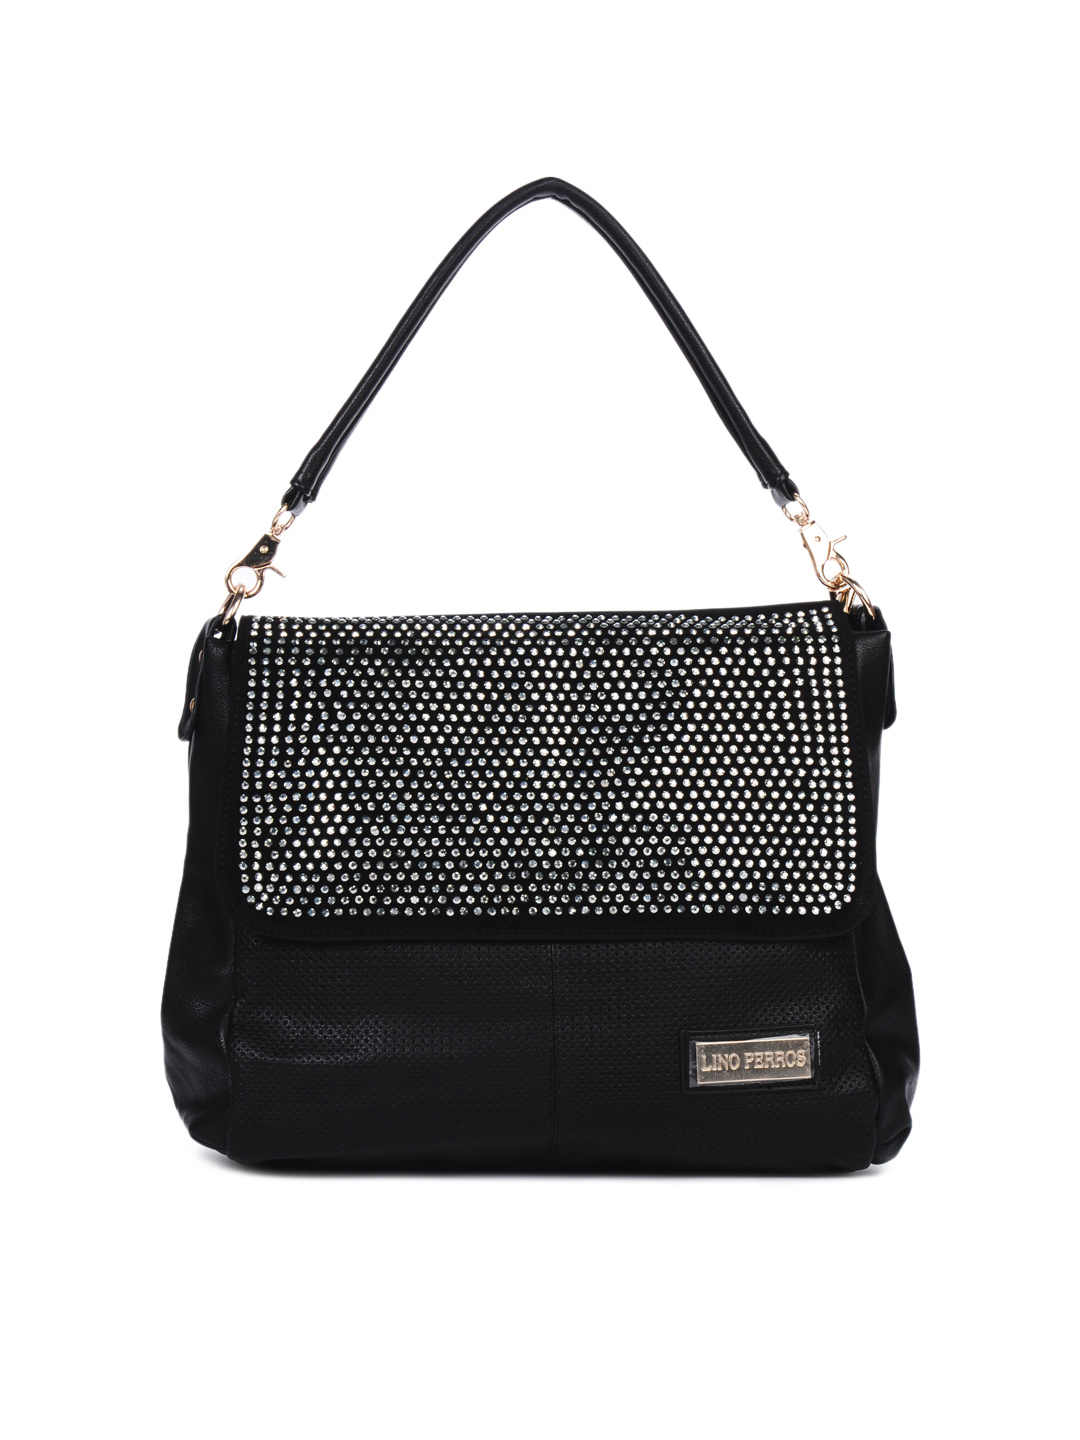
Lino Perros Women Black Handbag
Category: Accessories / Bags / Handbags
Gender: Women
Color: Black
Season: Summer 2012
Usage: Casual